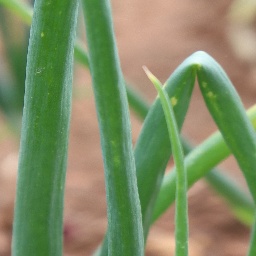
Label: Iris yellow virus